Daddy's Gurl

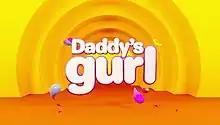
Title card from 2021 to 2023

Daddy's Gurl is a Philippine television sitcom series broadcast by GMA Network. Directed by Chris Martinez, it stars Vic Sotto and Maine Mendoza in the title role. It premiered on October 13, 2018 on the network's Sabado Star Power sa Gabi line up. The series concluded on May 6, 2023 with a total of 175 episodes.